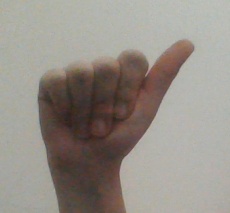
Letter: dhad